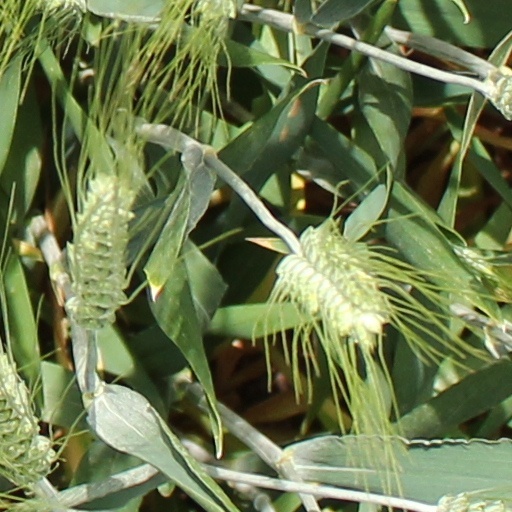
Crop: wheat